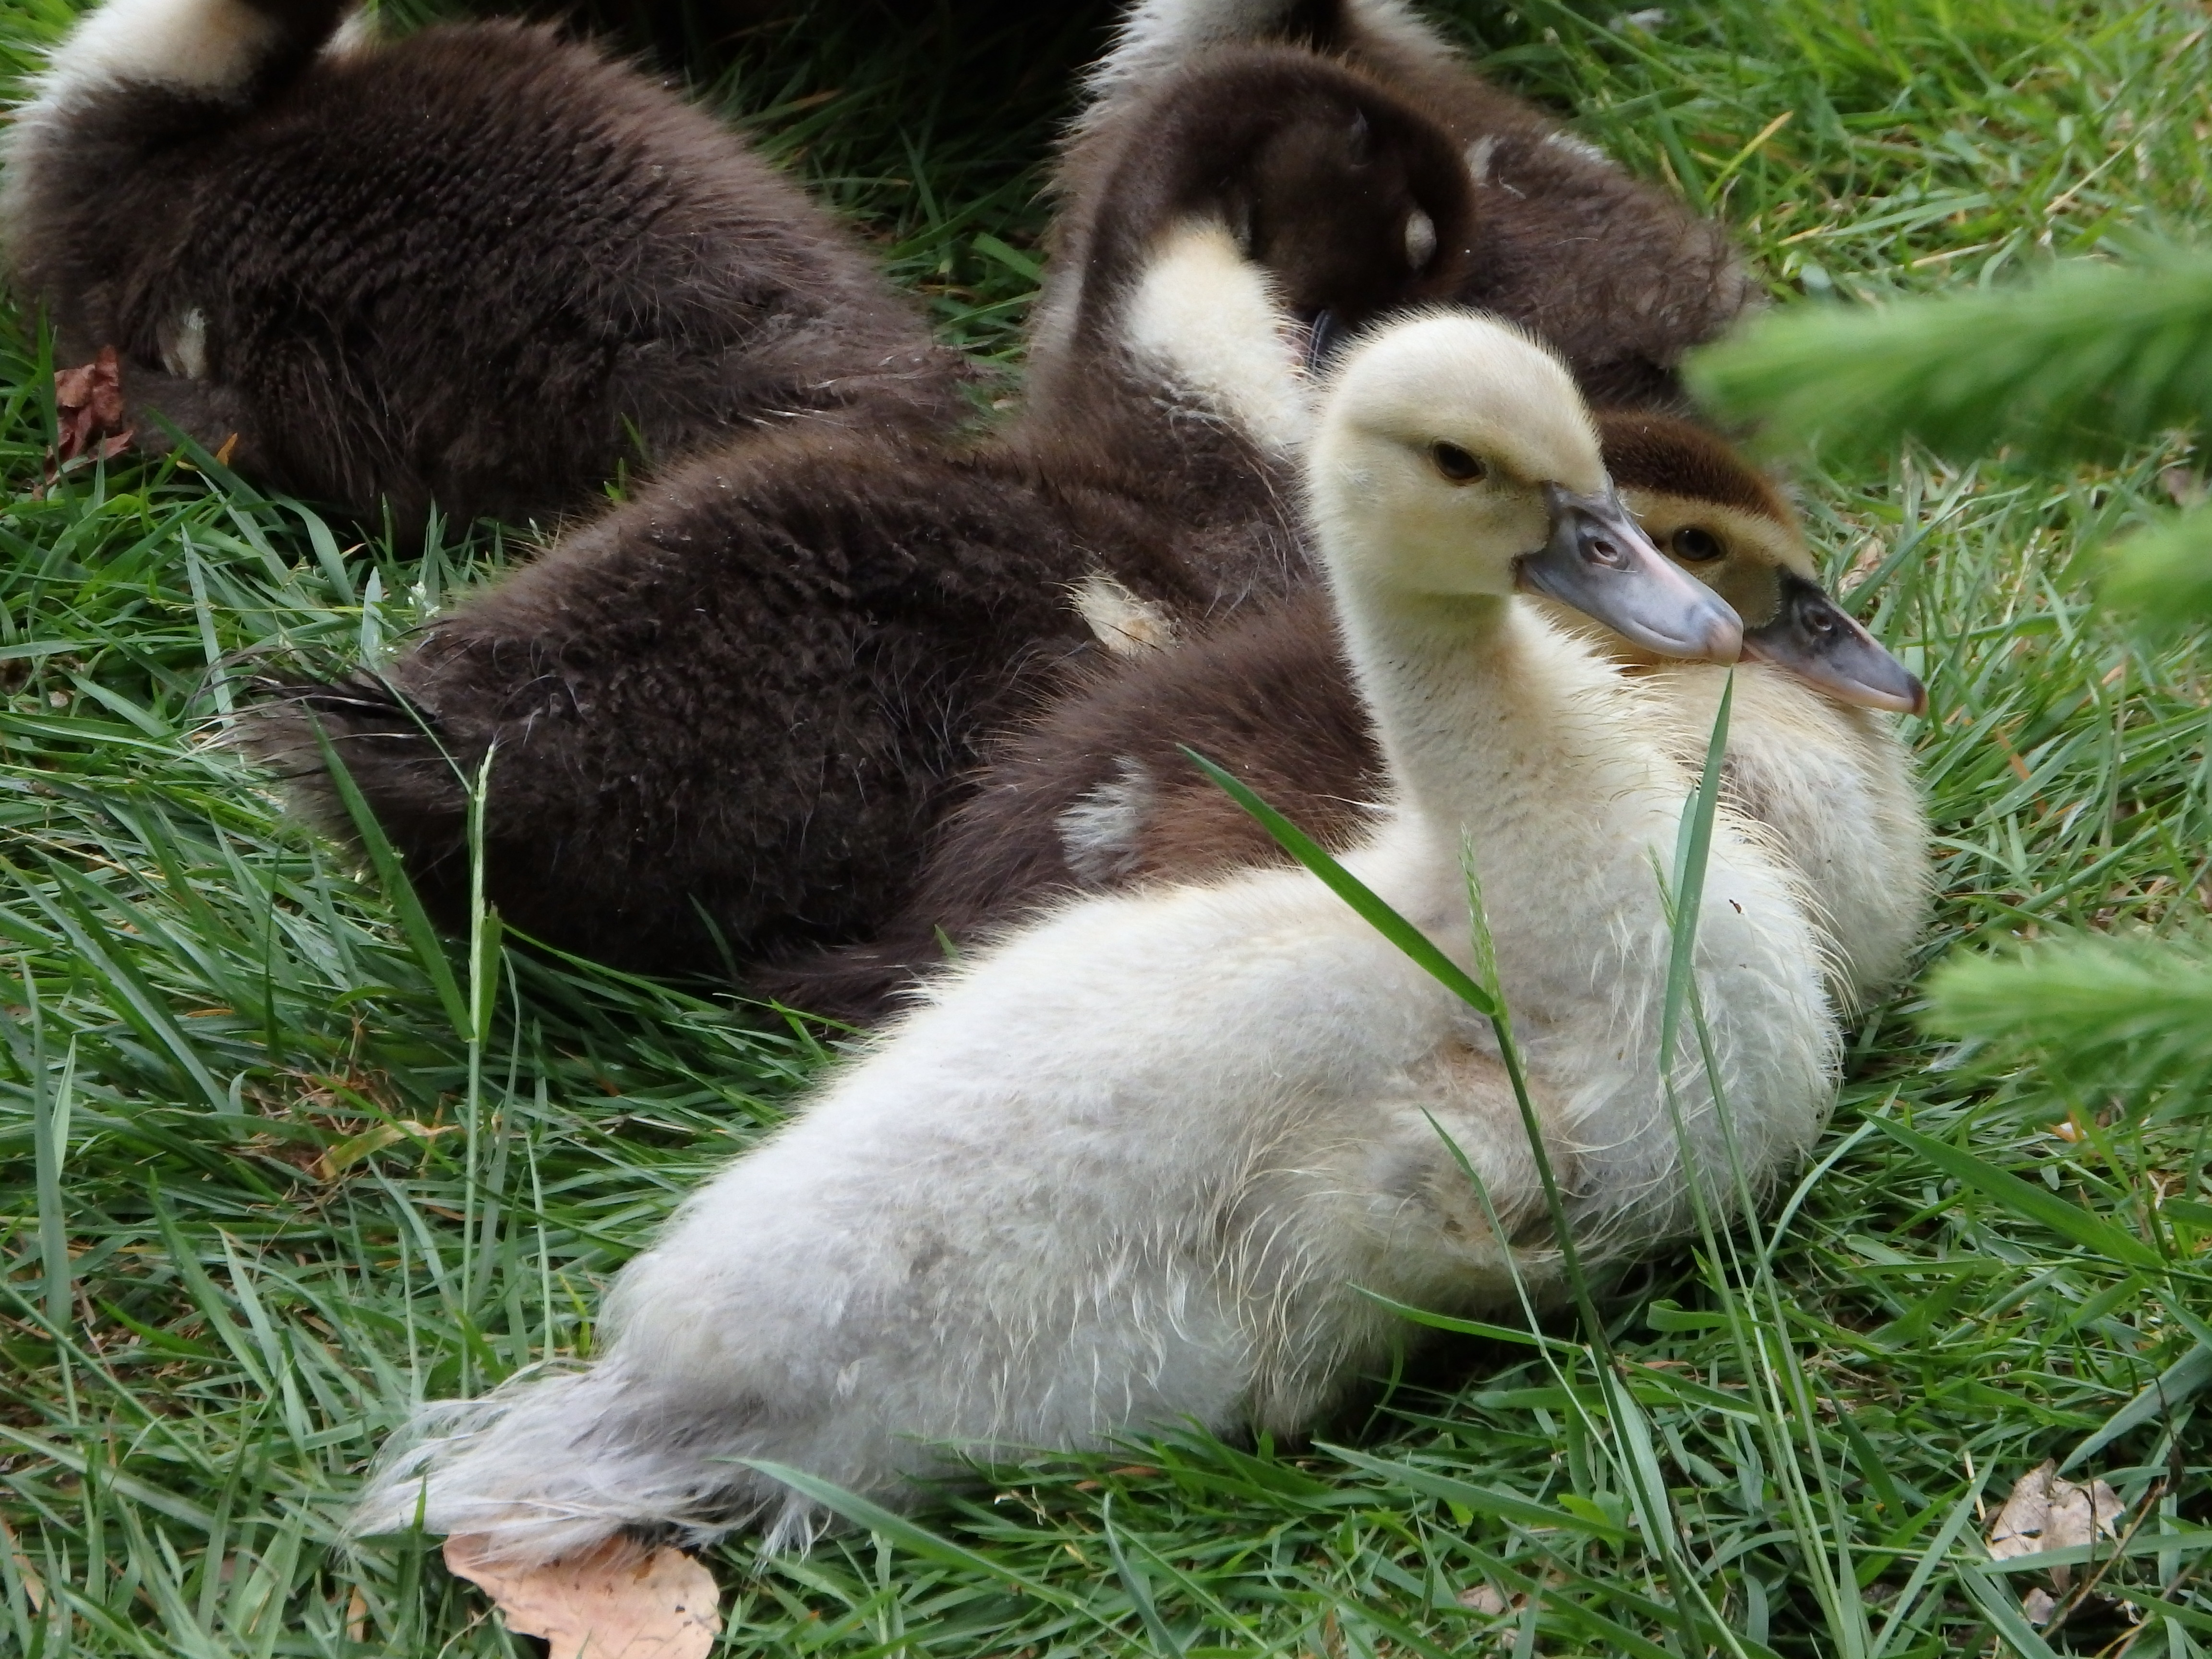
water, nature, forest, grass, bird, countryside, boy, animal, pond, wildlife, green, beak, fauna, birds, netherlands, duck, animals, goose, vertebrate, ducks, waterfowl, chicks, water bird, ducks geese and swans